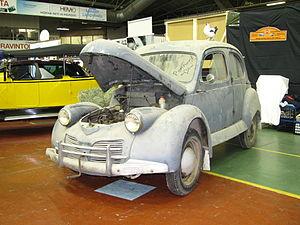
La Panhard Dyna X est une automobile produite par Panhard de 1947 à 1954.